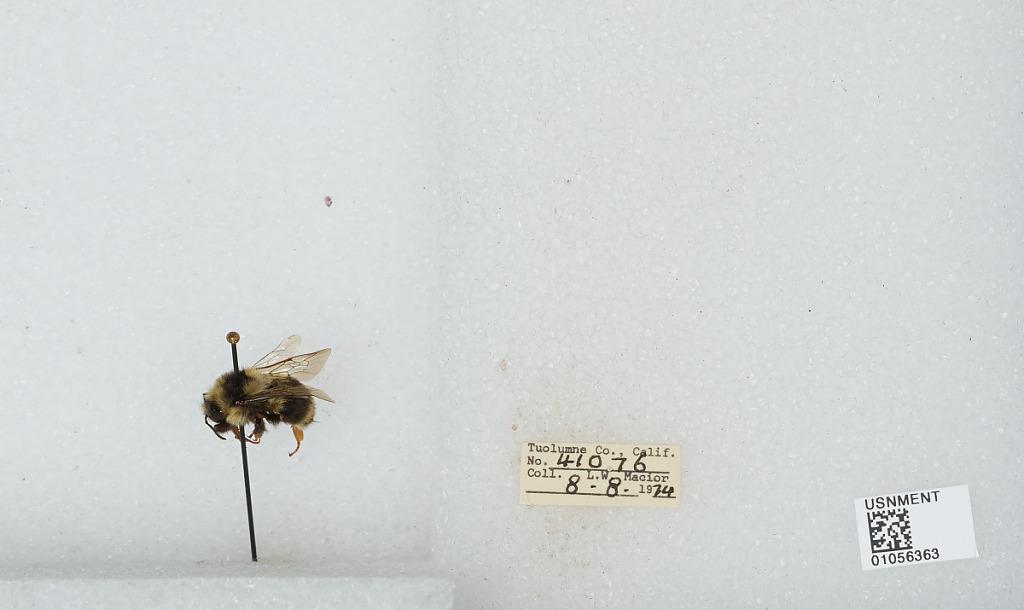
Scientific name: Bombus bifarius nearcticus
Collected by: L. Macior
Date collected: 1974-8-8
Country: United States
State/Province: California
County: Tuolumne
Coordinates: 38.02, -119.93